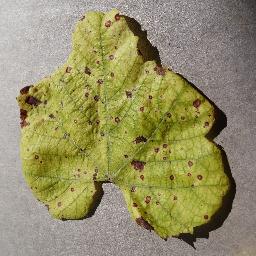
Label: Grape___Leaf_blight_(Isariopsis_Leaf_Spot)